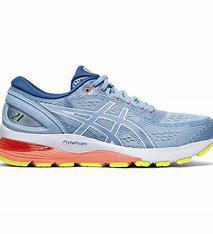
Brand: Asics
Model: Gel Nimbus 21